History of Hamburg

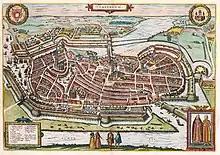
Hamburg by Georg Braun and Franz Hogenberg (1588)

On 15 May 1529 the city embraced Lutheranism. The senate of Hamburg had asked Martin Luther to send his friend and colleague Johannes Bugenhagen to create a new church order. Bugenhagen's work created a state church for Hamburg. The service was held in Low German and the parishes elected their own pastors. There was no iconoclasm in Hamburg mostly because of Johannes Aepinus, the new pastor of St. Petri, who stated the "statues of false gods" and "lying pictures" needed to be removed from the churches instantly. He took them down and stored them, so that altarpieces by Meister Bertram and others survived, and are now in the city's museums. At the same time on 24 February, the long compromise (German: "Langer Rezeß") reorganized the political system. The senate, now 24 aldermen, held the executive and judicial authority. But without the council of the citizens, no laws could be enacted. The councils were elected by the 4 parishes. The parishes were now also administrative divisions of the city. In May 1531 the cathedral chapter closed the Catholic cathedral, it only reopened as Lutheran proto-cathedral in 1540. Roman Catholics lost their citizenship and were challenged to leave the city, although remaining Catholics could practice their religion in the small chapels of the diplomatic missions of the Holy Roman Empire. Not until 1785 did the senate acknowledge a small community.